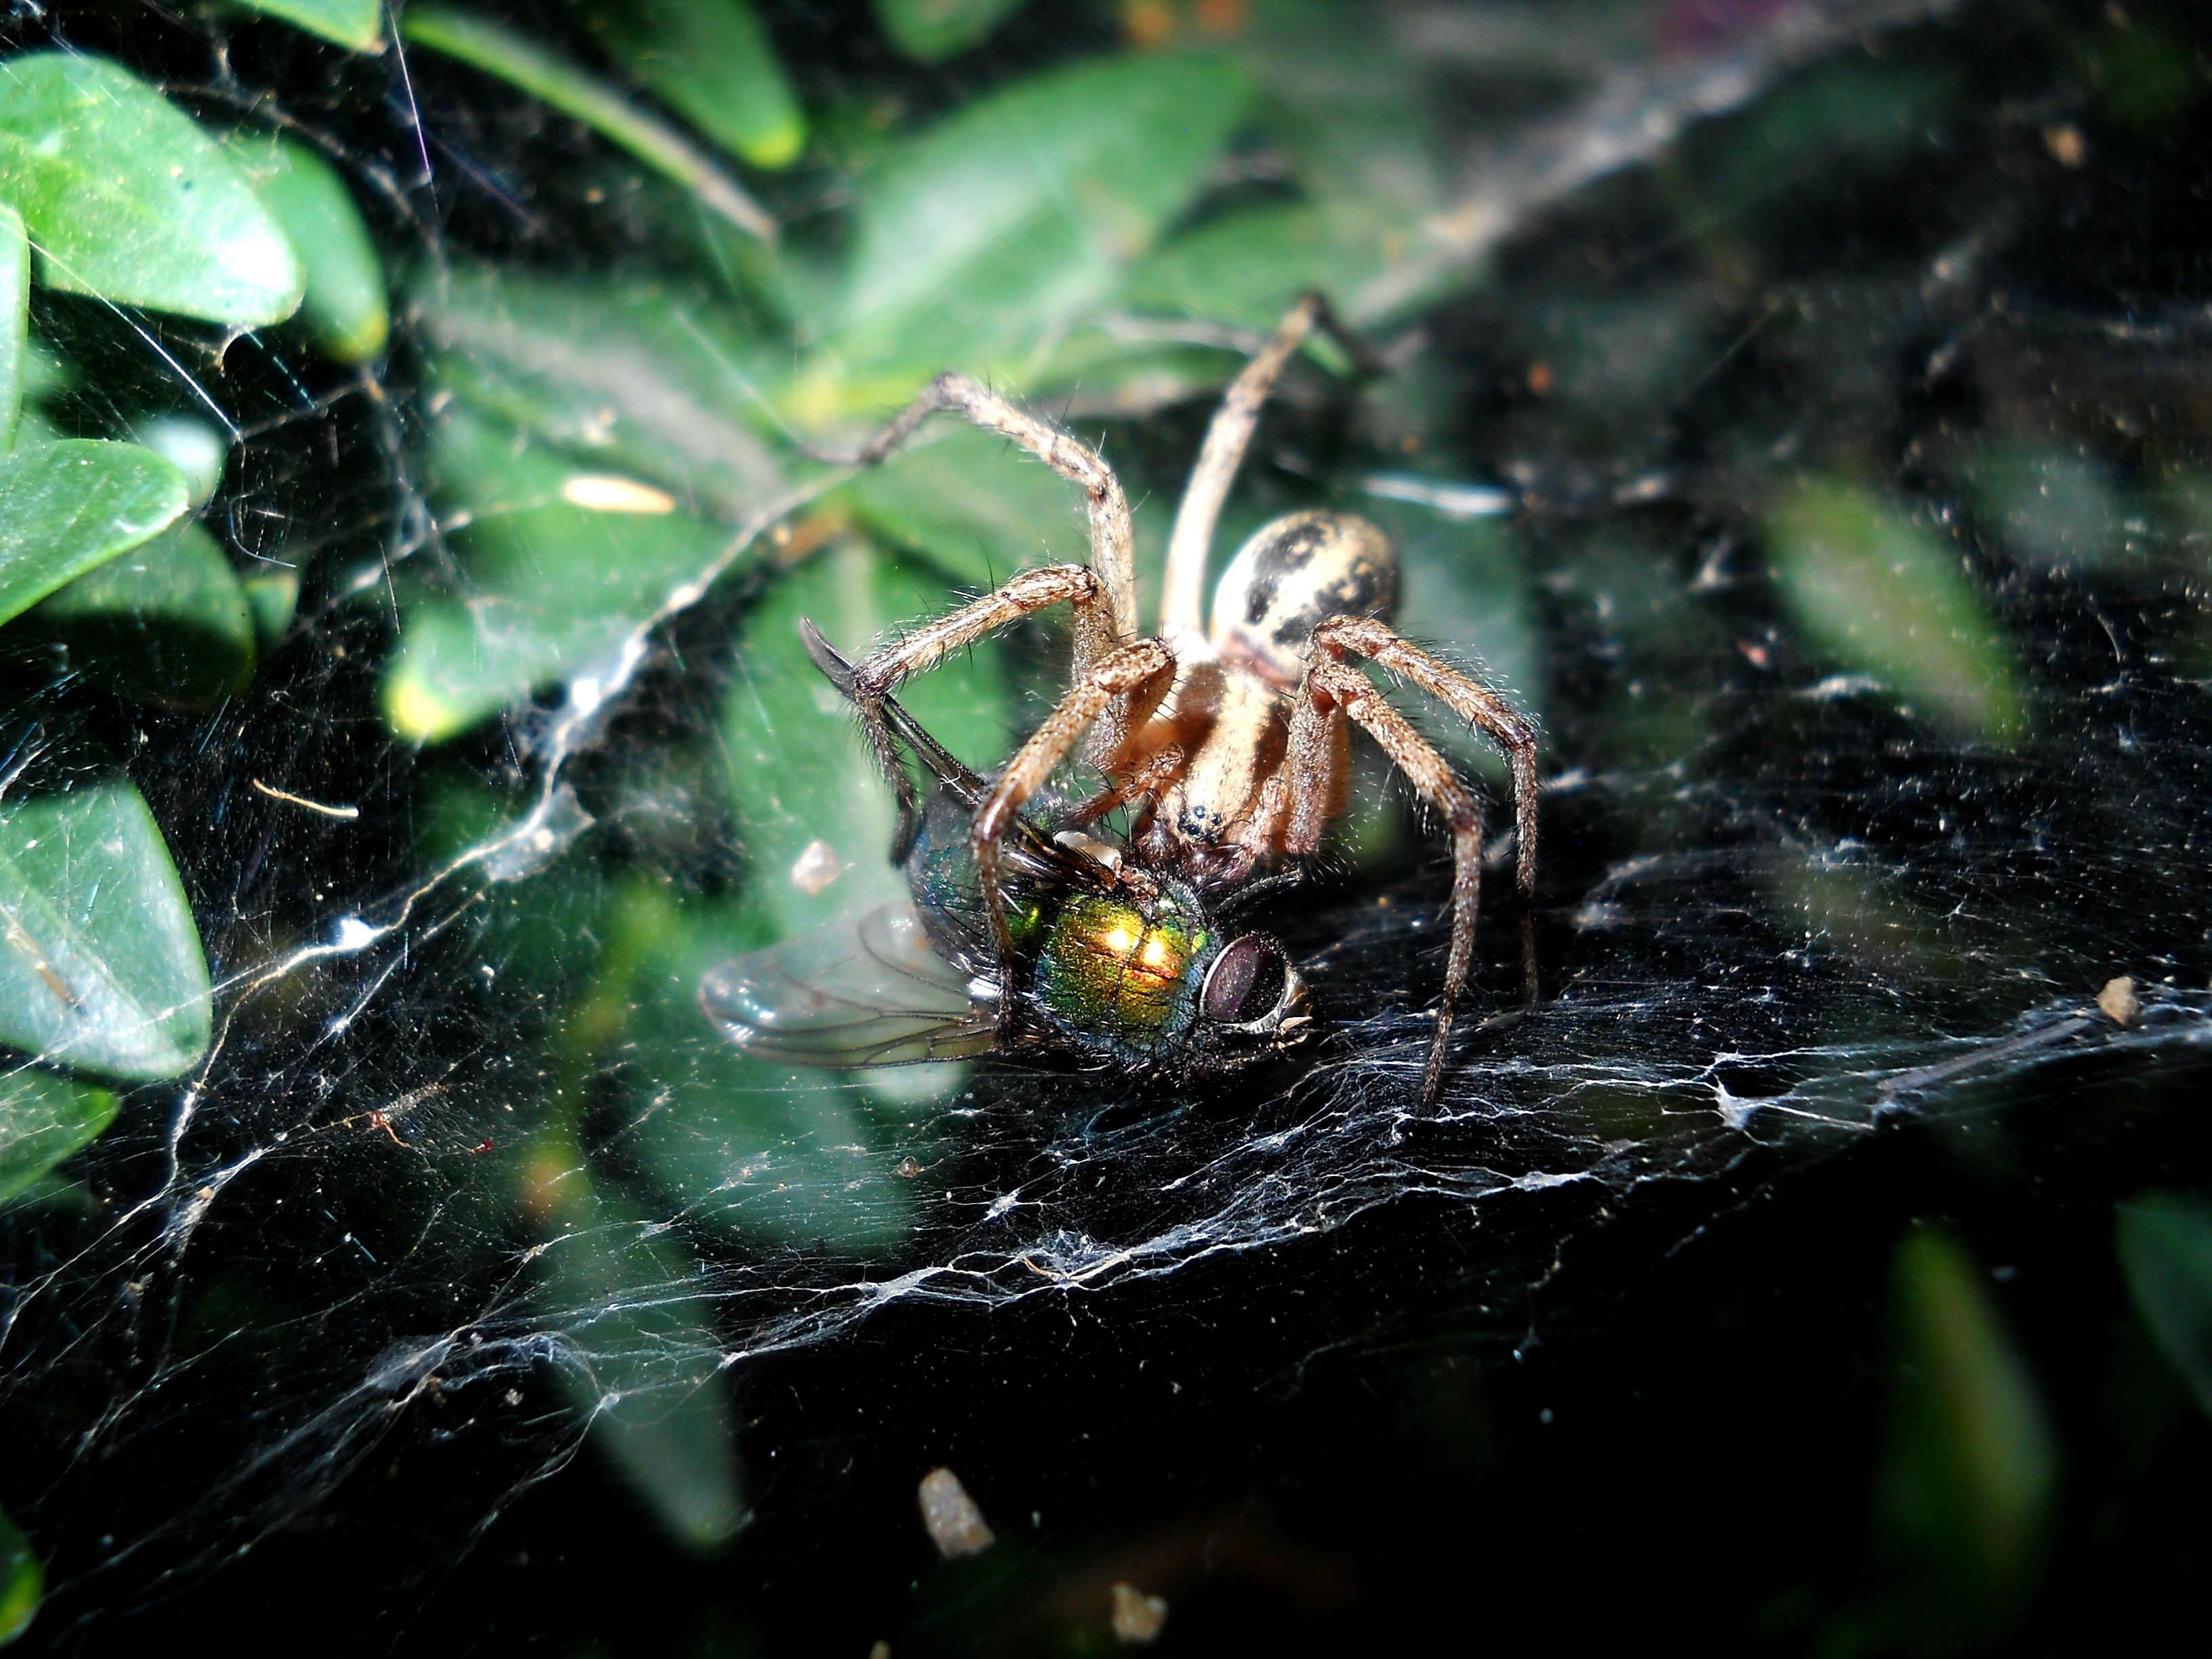
nature, photography, leaf, flower, fly, summer, wildlife, food, green, insect, cloth, fauna, invertebrate, spider web, close up, spider, panda, den, place, danger, arachnid, insects, argiope, hunting, prey, macro photography, poisonous, arthropod, european garden spider, araneus, fatal, orb weaver spider